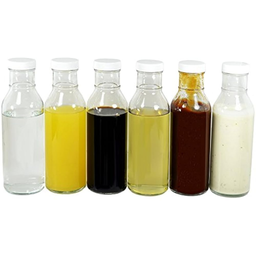
Label: glass